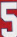
Number: 5